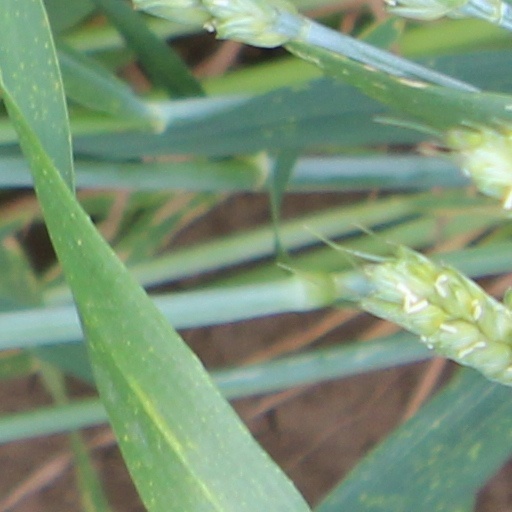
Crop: wheat